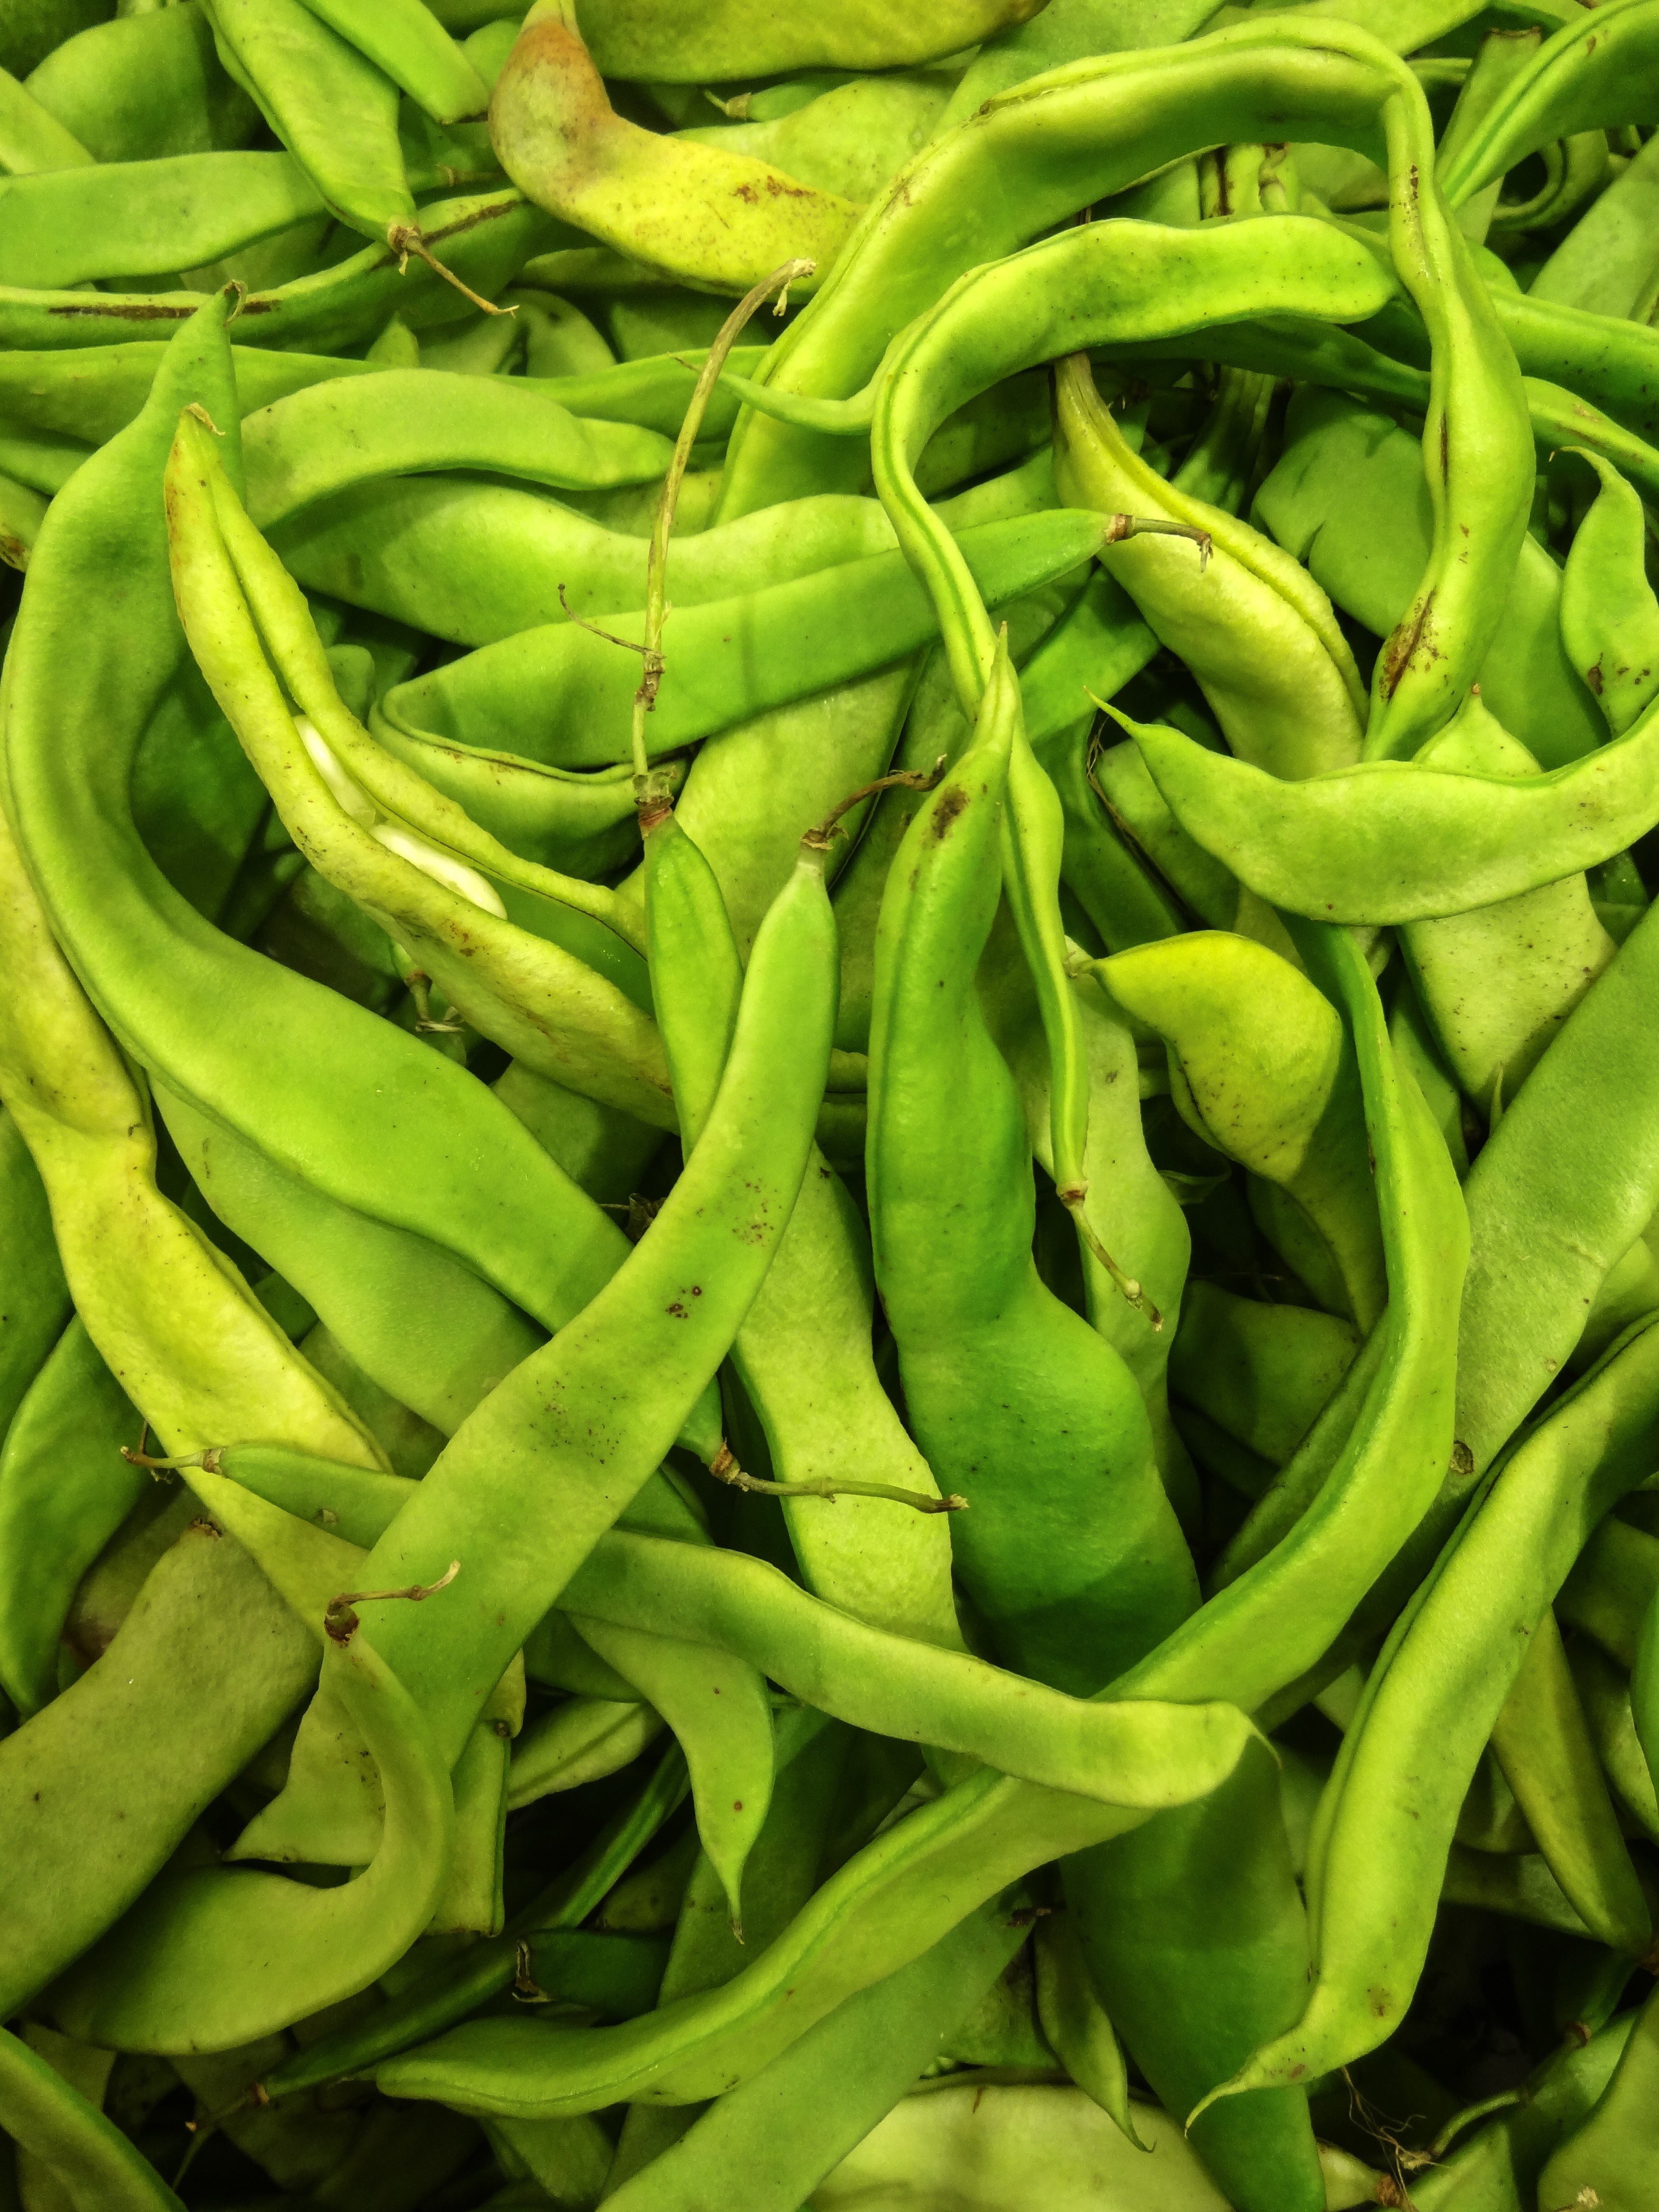
plant, food, green, produce, vegetable, crop, market, freshness, vegetables, flowering plant, free image, land plant, snap pea, bird's eye chili, common bean, choy sum